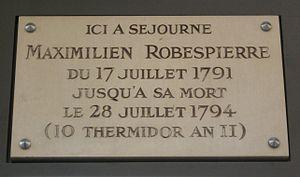
Plaque apposée au n° 398 de la rue de Saint-Honoré, Paris 1er.«
Maurice Duplay, né le 22 décembre 1738 à Saint-Didier-La Séauve et mort le 30 juin 1820 à Paris, est un entrepreneur de menuiserie et un révolutionnaire français.
La rue Saint-Honoré est une rue de Paris située dans les 1ᵉʳ et 8ᵉ arrondissements de Paris.
Maximilien de Robespierre, ou Maximilien Robespierre, est un avocat et homme politique français né le 6 mai 1758 à Arras et mort guillotiné le 28 juillet 1794 à Paris, place de la Révolution. Il est l'une des principales figures de la Révolution française et demeure aussi l'un des personnages les plus controversés de cette période.